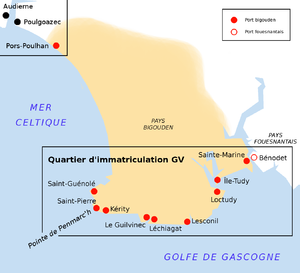
Pors-Poulhan est compris dans le quartier d'immatriculation AD, et son activité est tournée vers Audierne, du fait de la proximité. Les autres ports bigoudens forment, avec le port fouesnantais de Bénodet, le quartier d'immatriculation GV.
La pêche bigoudène est l'activité de pêche maritime professionnelle du pays Bigouden, dans le Finistère, en Bretagne. Les huit ports bigoudens du sud formaient de 1919 à 2009, avec le port voisin de Bénodet, le quartier maritime du Guilvinec, dont les initiales d'immatriculation étaient GV. Les bateaux de l'ancien quartier maritime font aujourd'hui partie d'un même quartier d'immatriculation, et gardent les mêmes initiales. En 2011, le quartier d'immatriculation GV compte 809 marins et 236 navires.